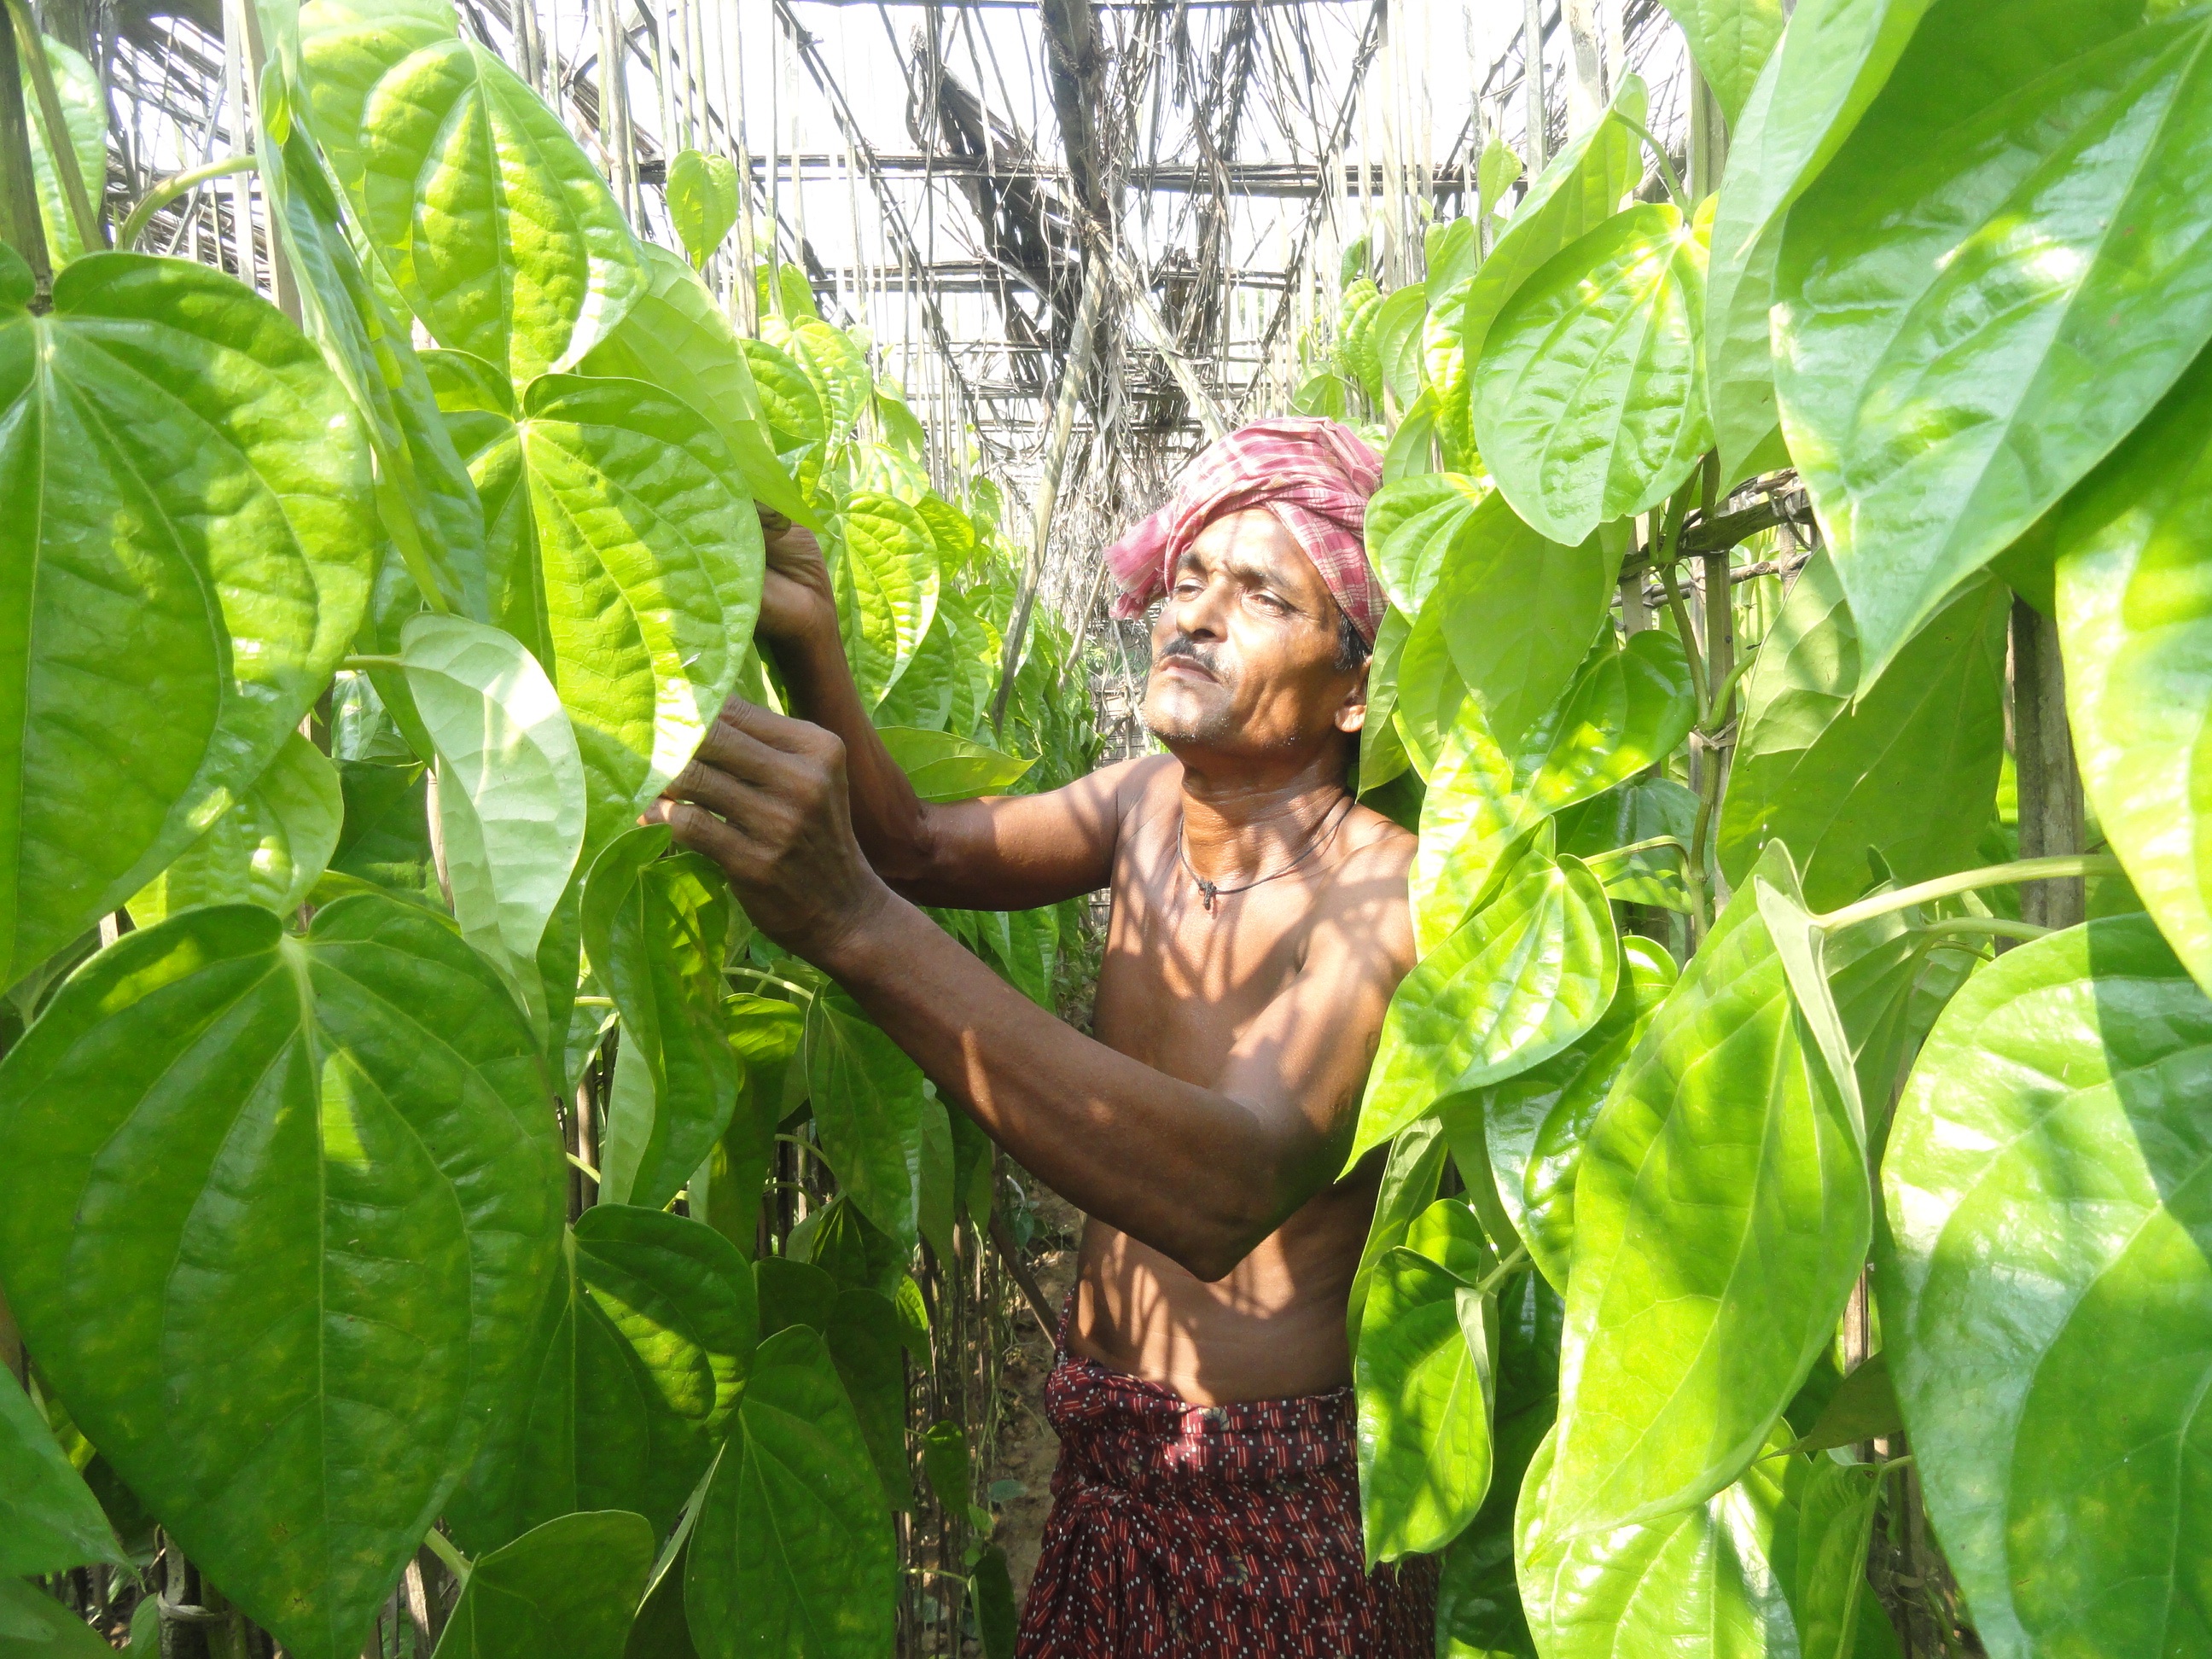
forest, plant, leaf, flower, food, green, jungle, produce, botany, flora, rainforest, plantation, habitat, tropics, flowering plant, land plant